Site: brandenburg
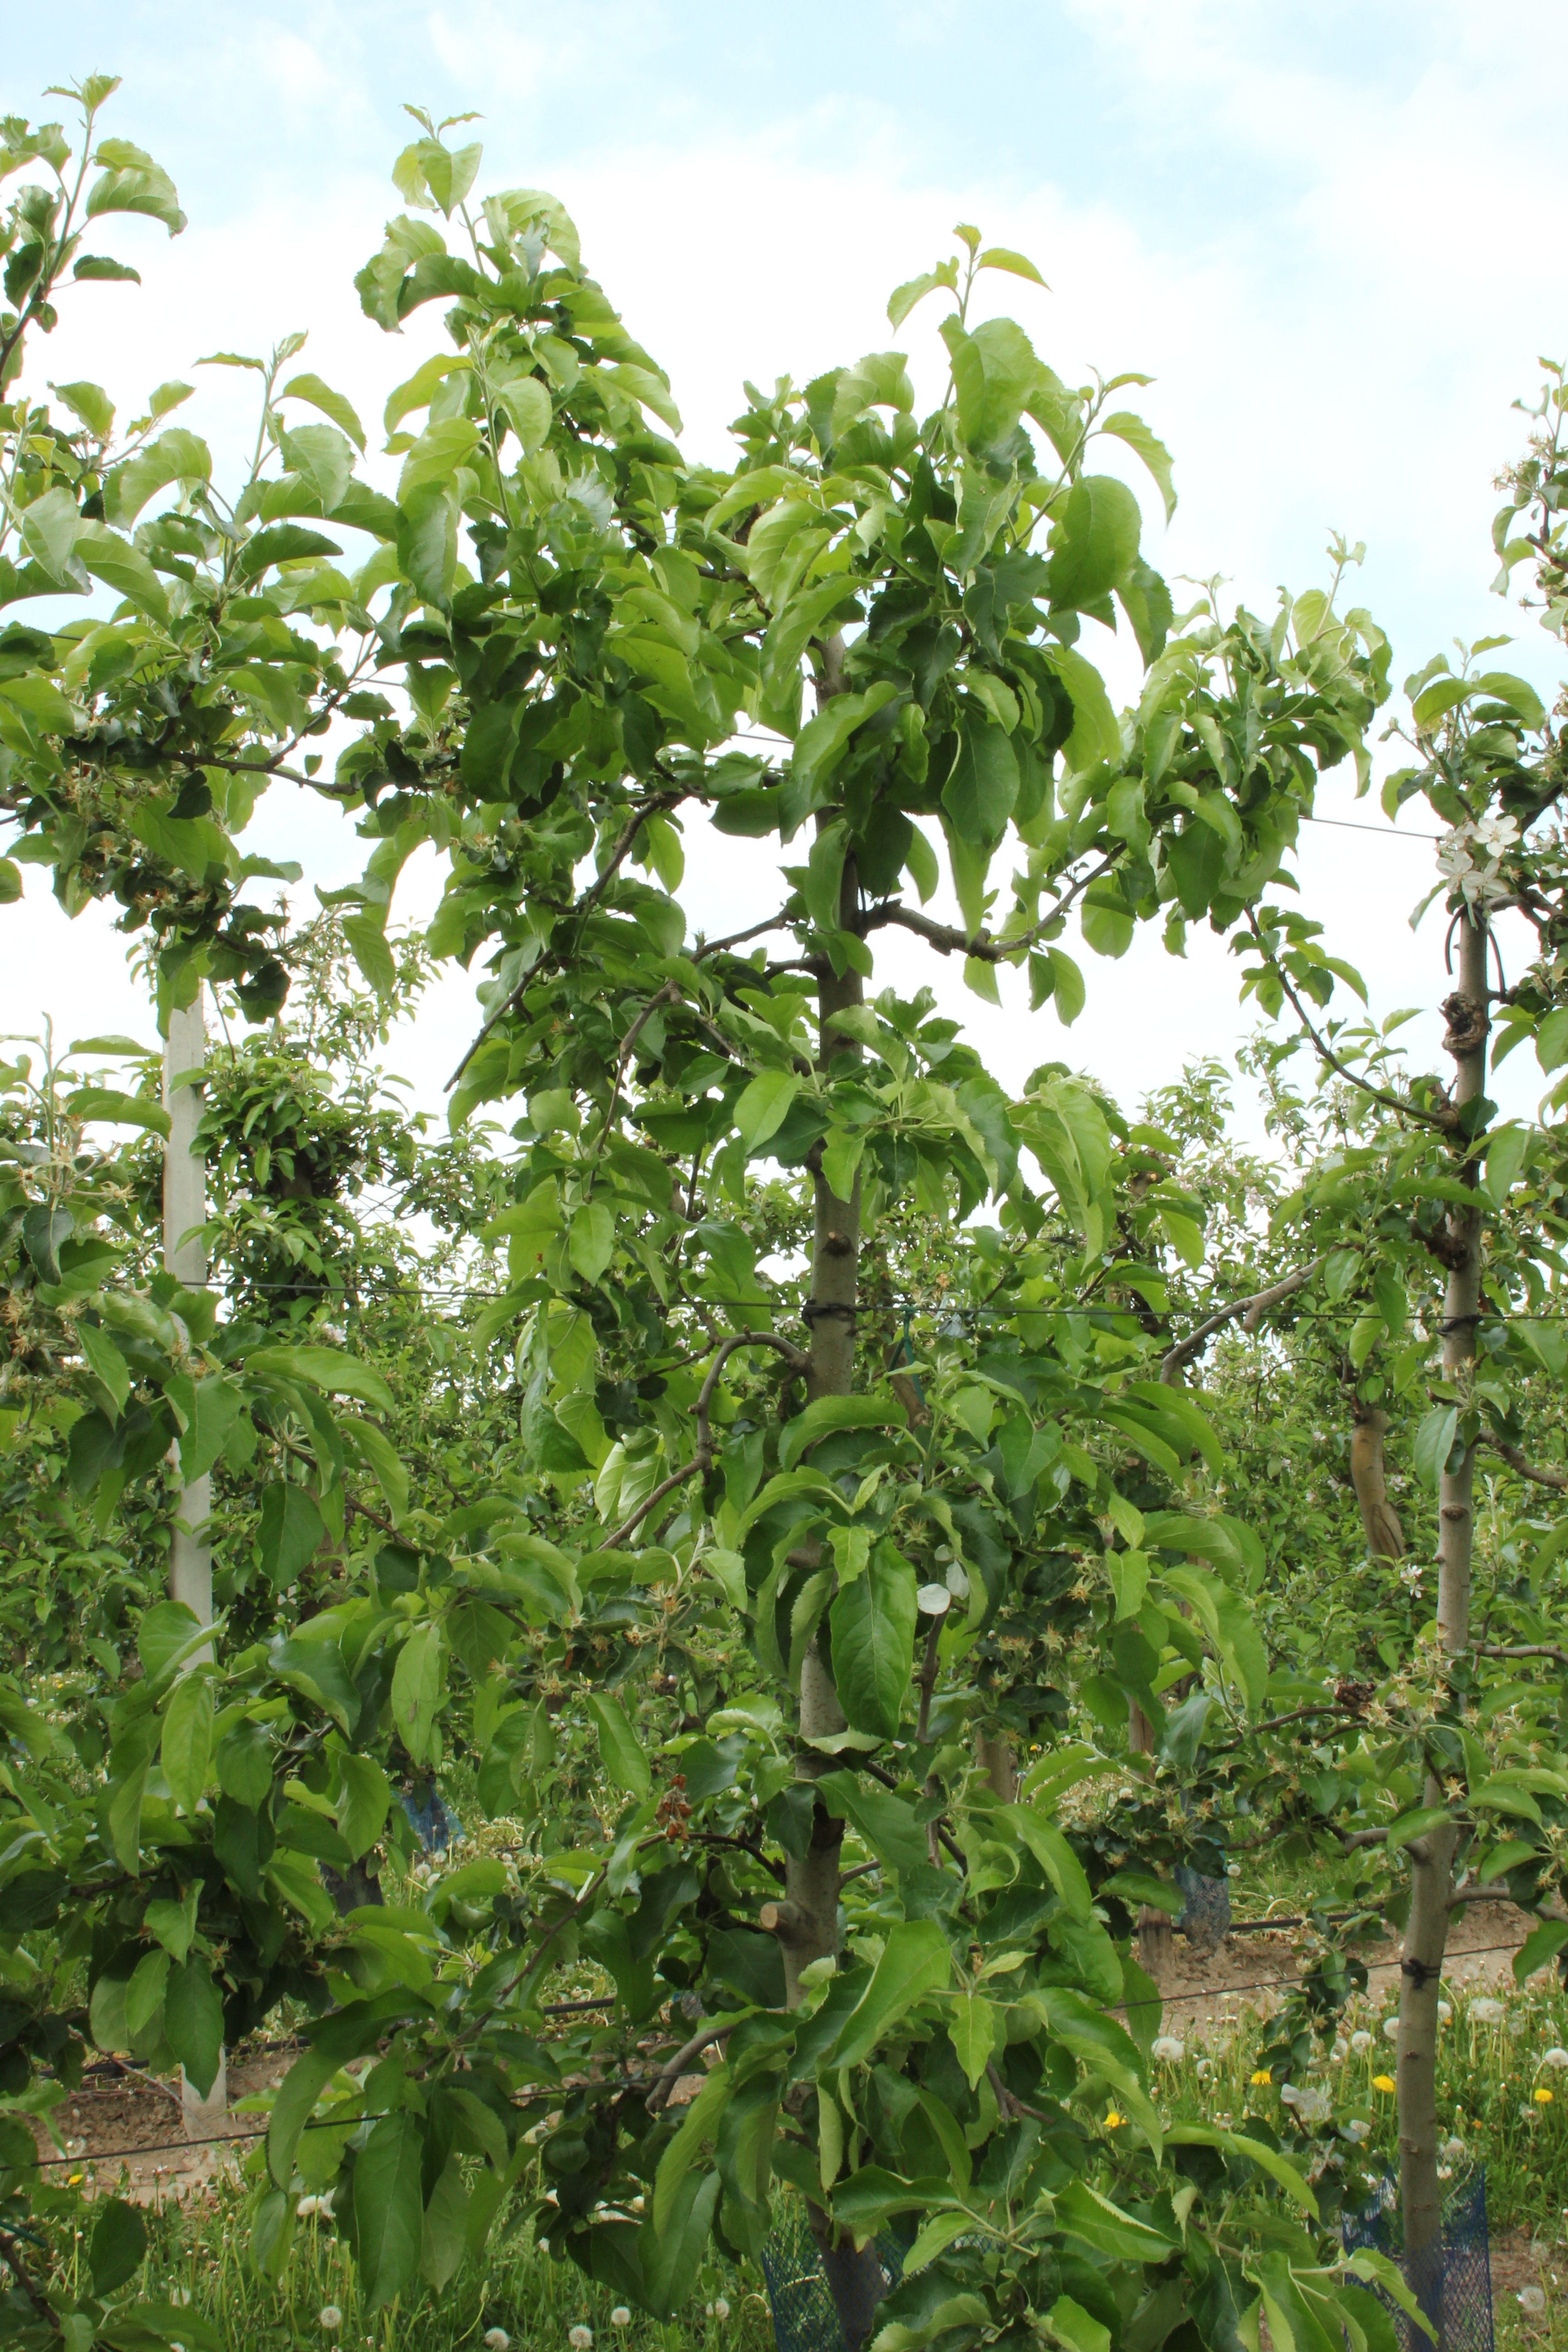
Growth stage (BBCH 67): Flowering